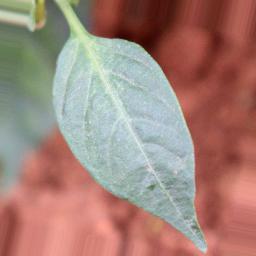
Label: healthy